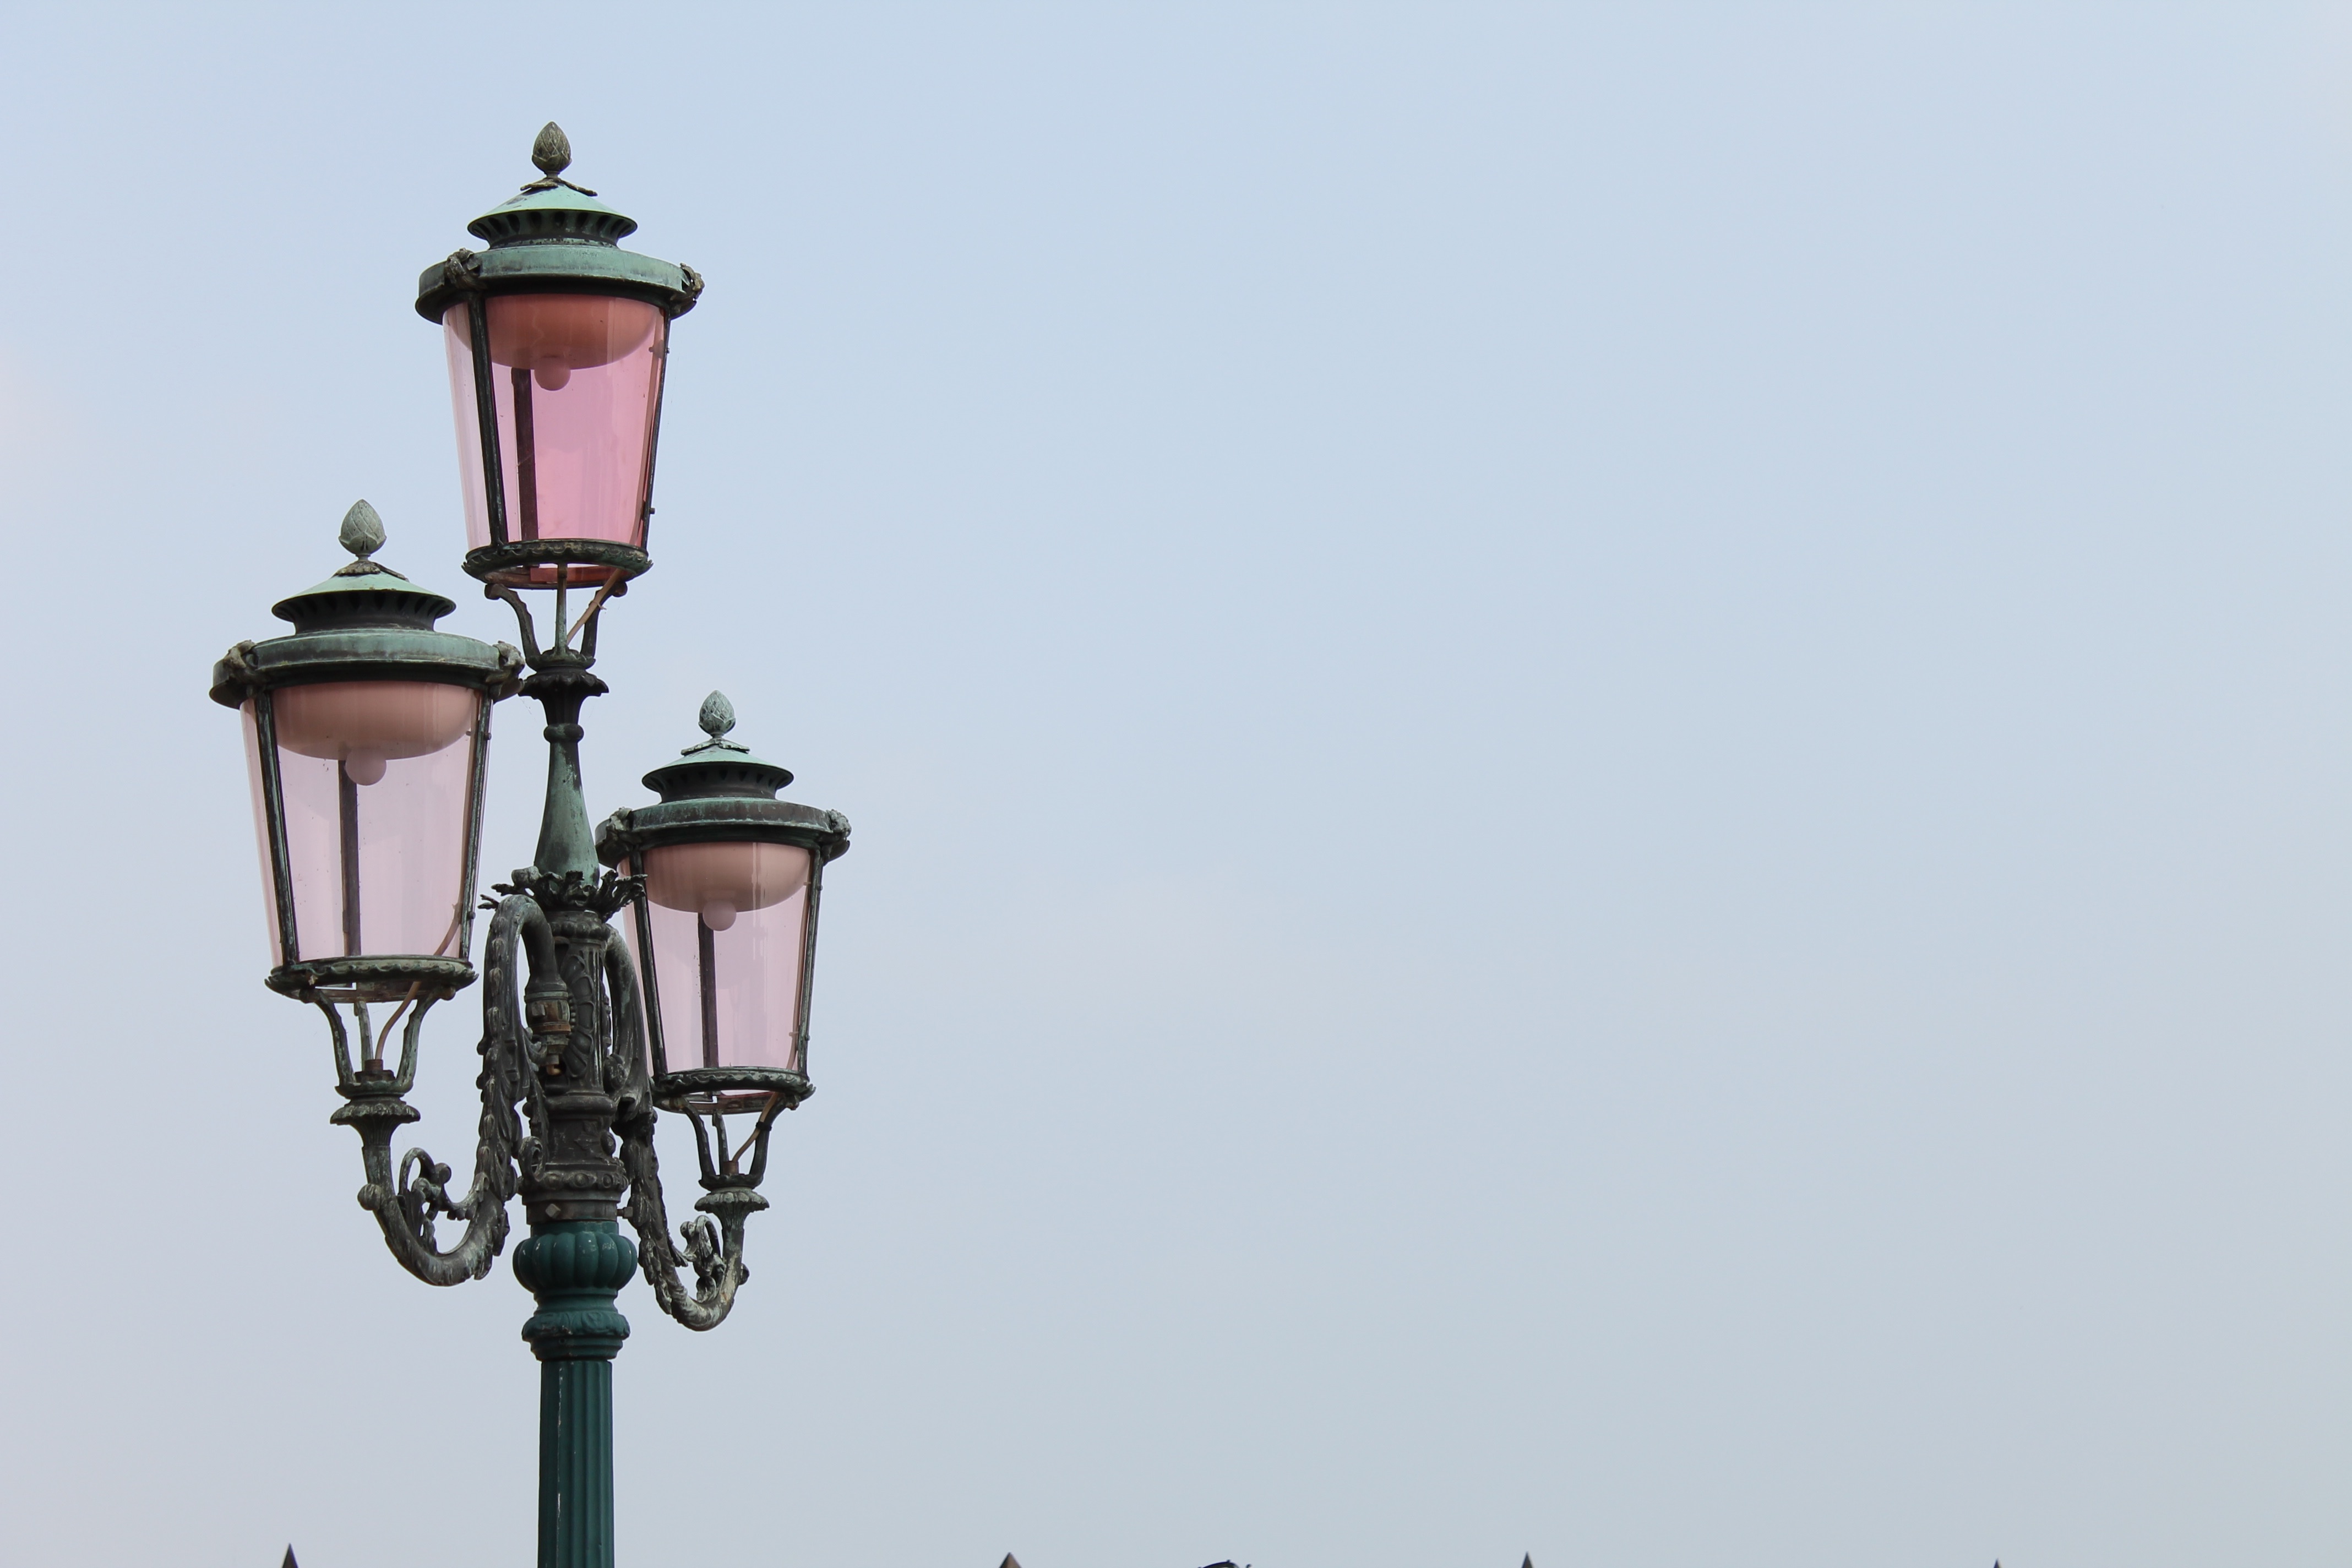
tower, street light, lighting, light fixture